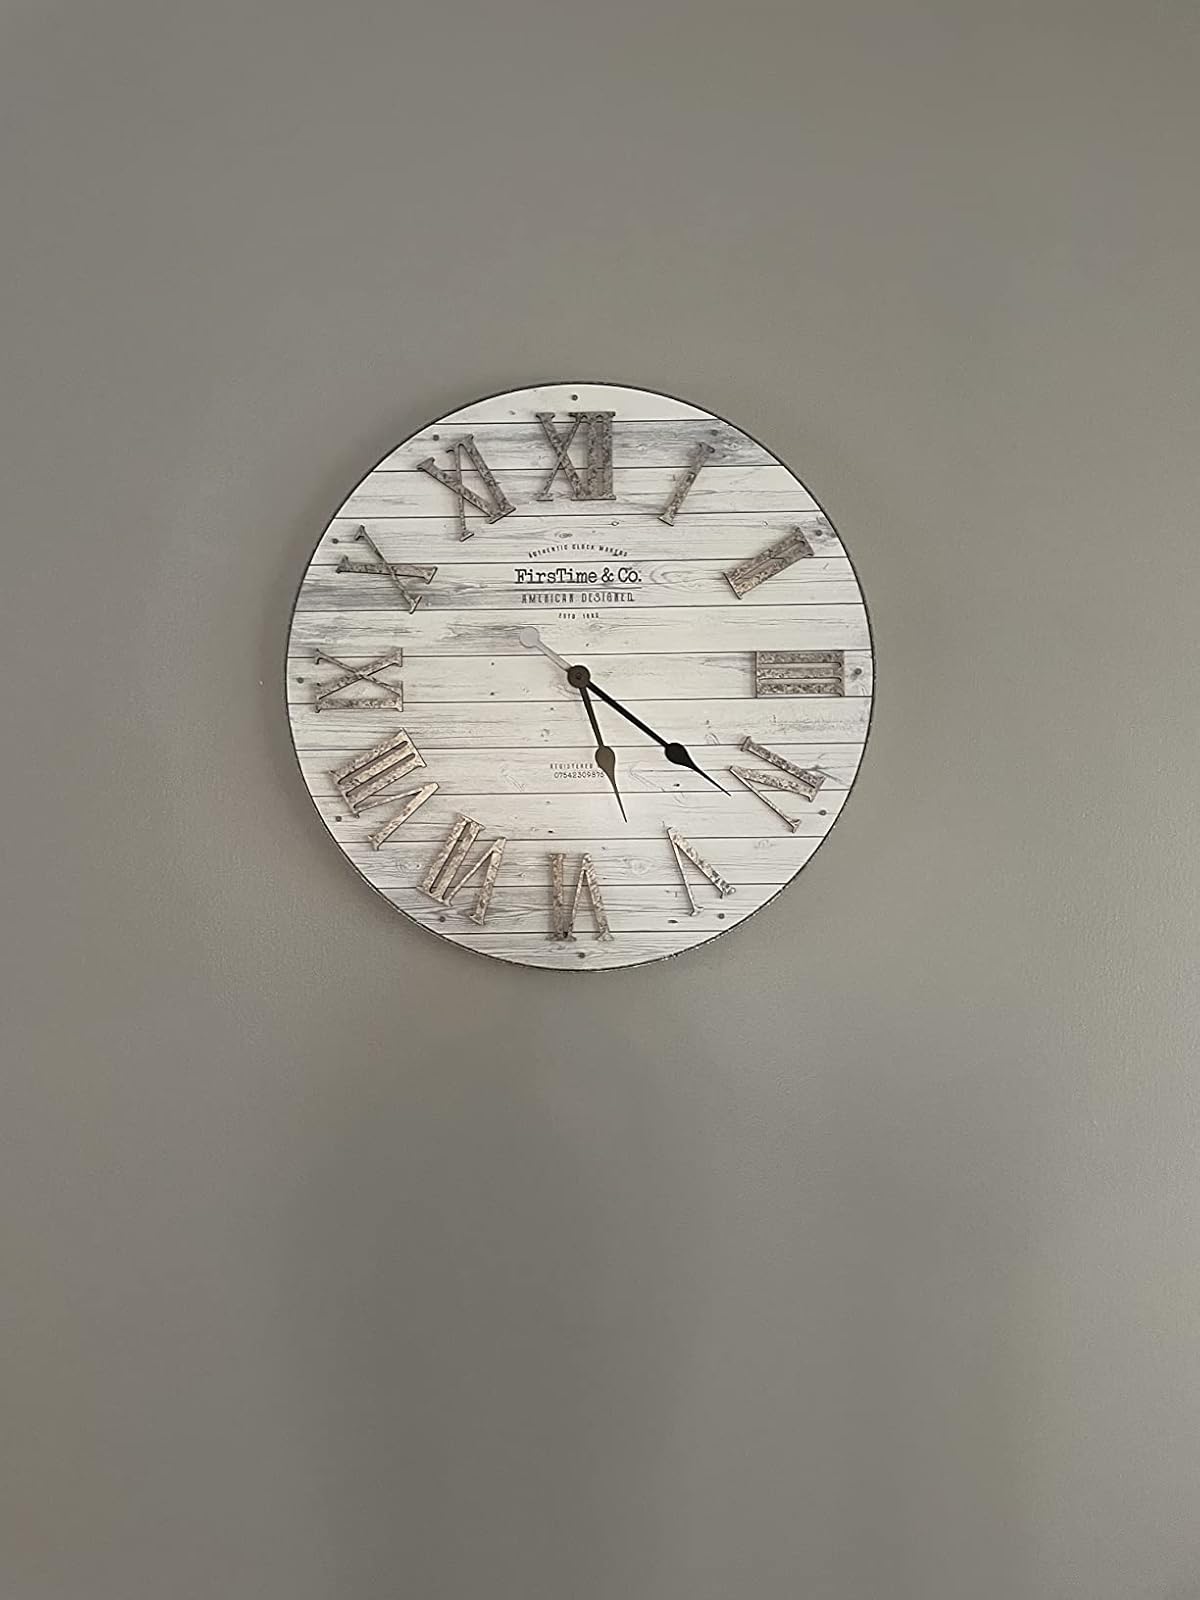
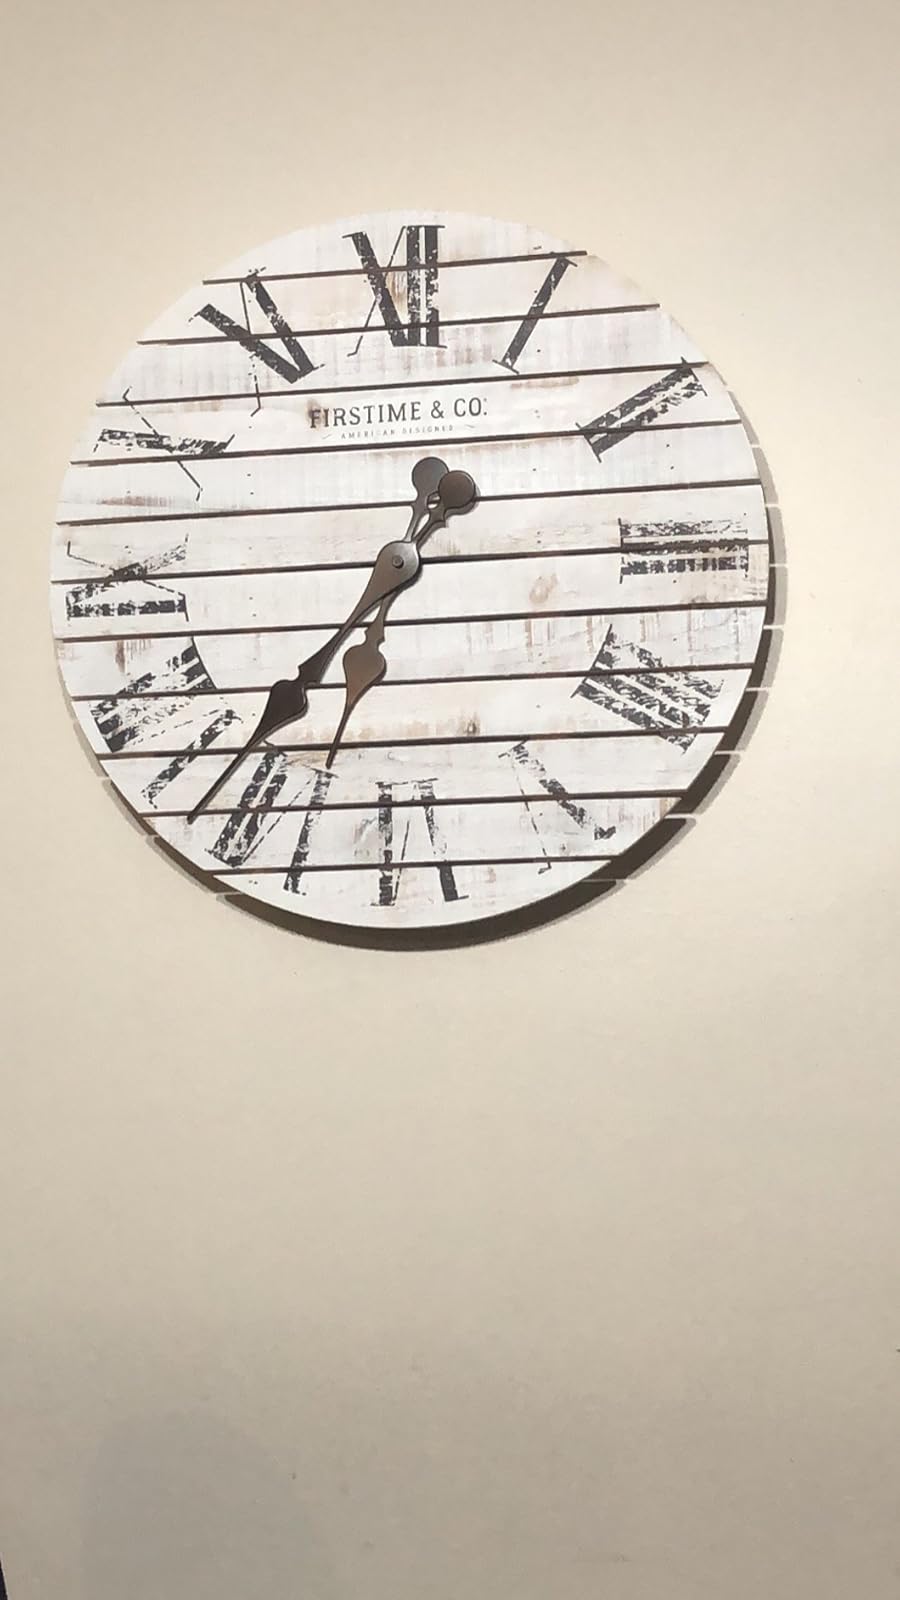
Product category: clock
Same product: no